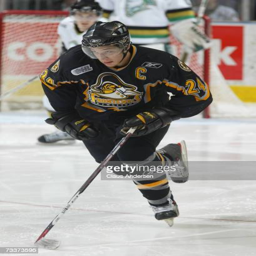
ice hockey right winger of the ice hockey team skates against ice hockey team